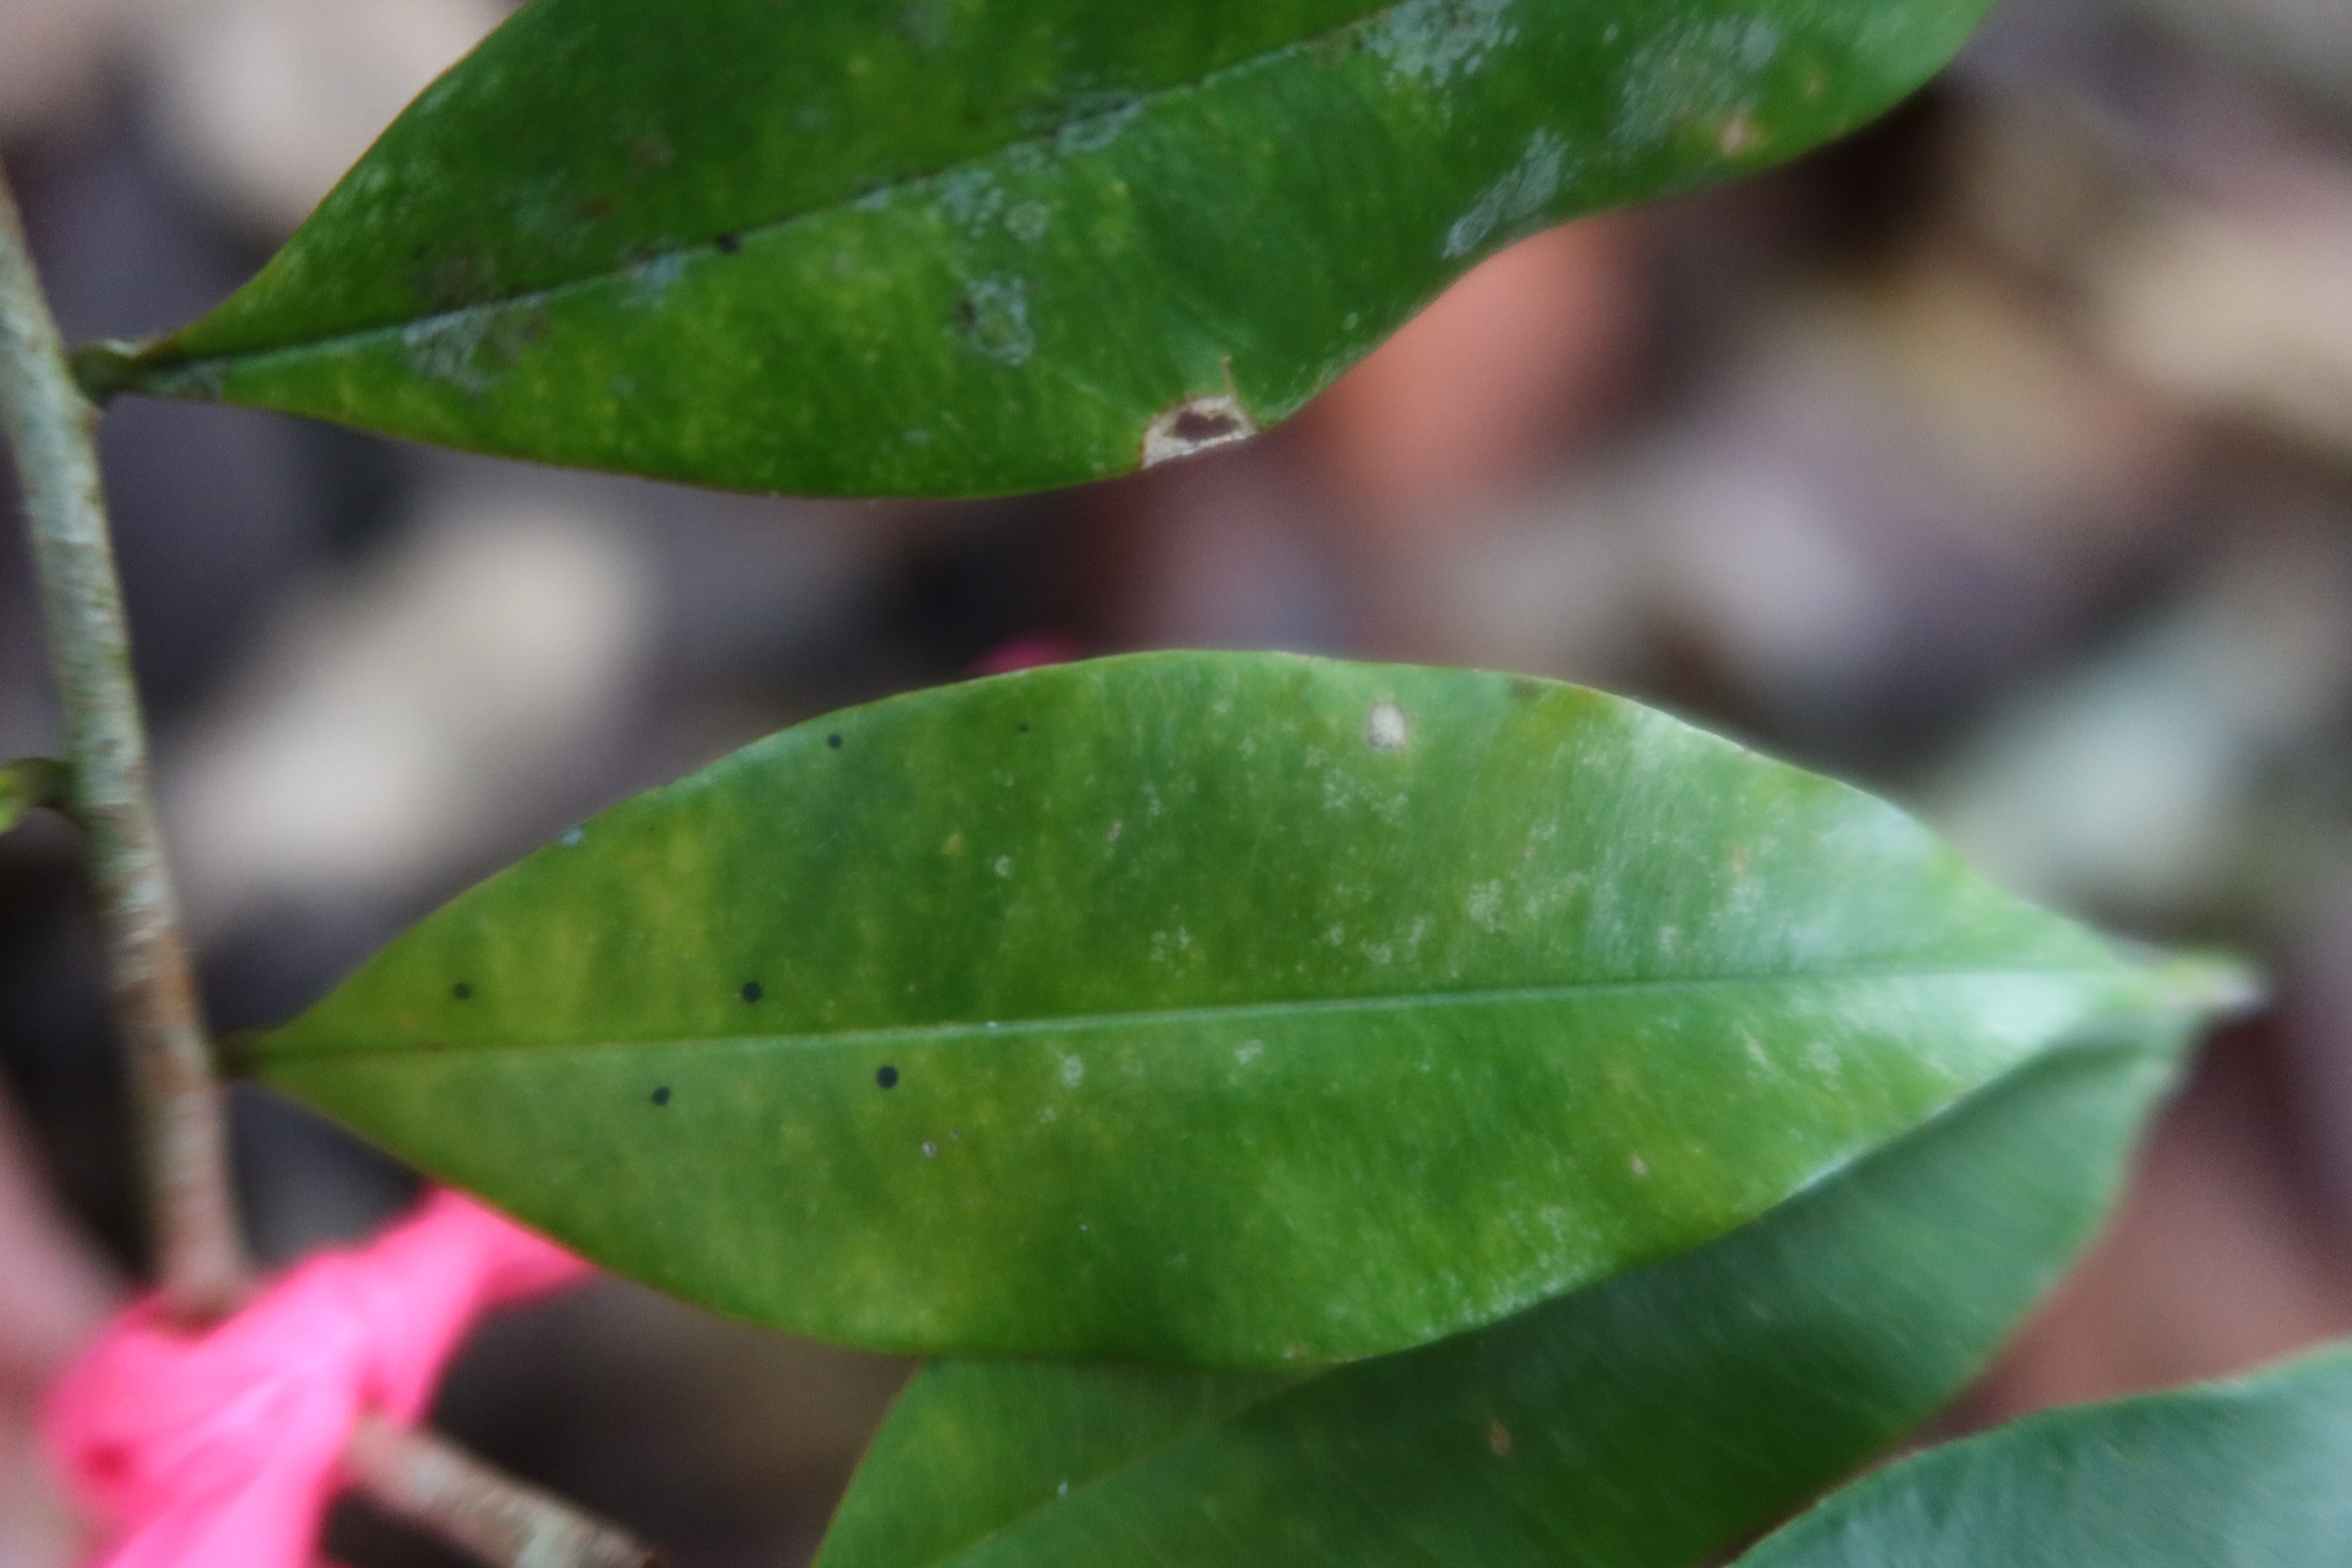
Label: Black spots